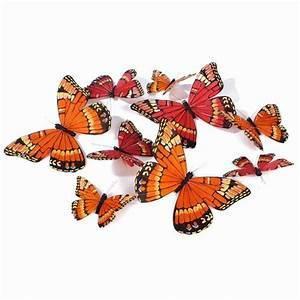
butterfly